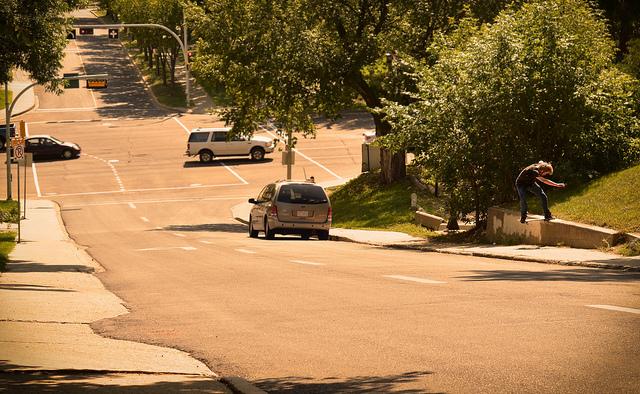
A boy riding his skate board against a cement wall in a rural area.